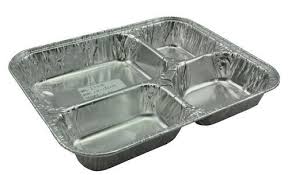
Label: metal